Magna Graecia

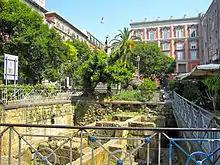
Remains of the ancient Greek city of Neàpolis (now Naples) in Piazza Bellini, Naples

The original Greek expression "Megálē Hellás", later translated into Latin as , is attested for the first time in a passage from the 2nd century BC by the Greek historian Polybius (written around 150 BC), where he ascribed the term to Pythagoras and his philosophical school.